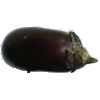
Label: Eggplant 1